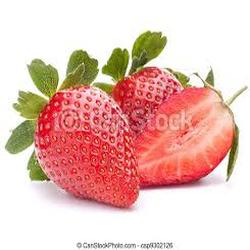
Label: Strawberry